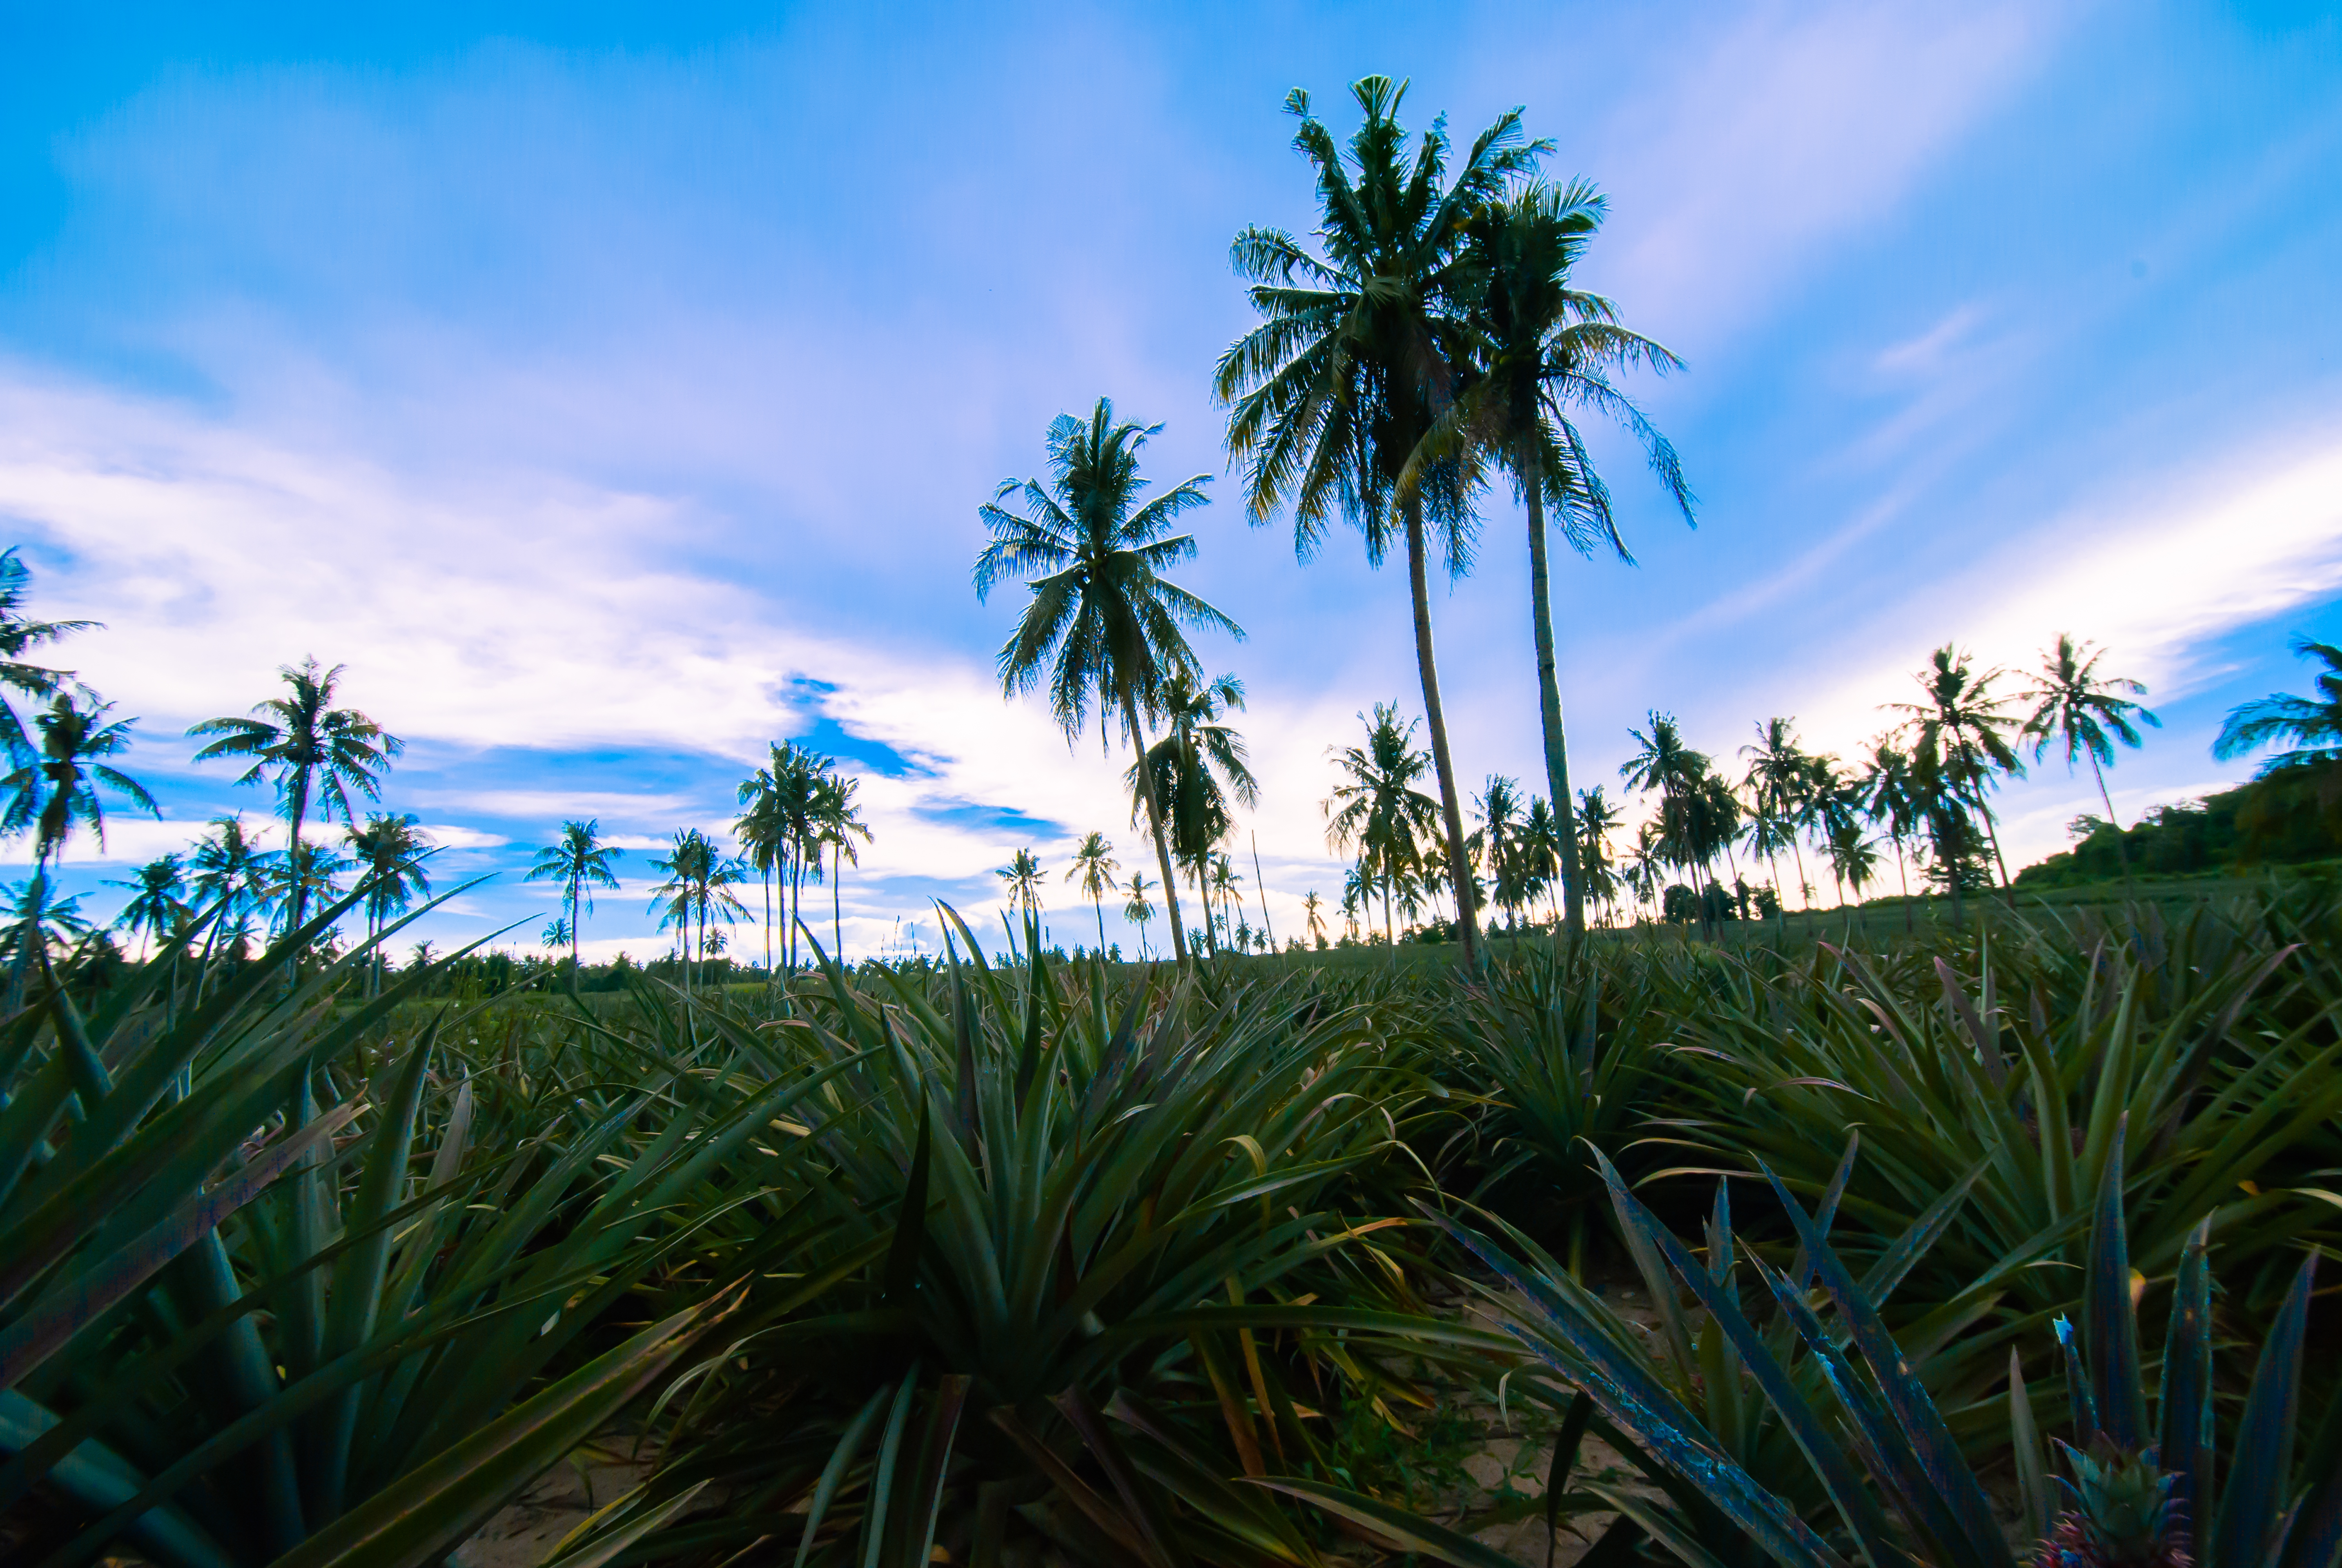
natural, sky, vegetation, nature, blue, tree, palm tree, tropics, daytime, arecales, plant, cloud, ocean, grass, grass family, sea, woody plant, landscape, vacation, terrestrial plant, horizon, coast, beach, bay, meteorological phenomenon, perennial plant